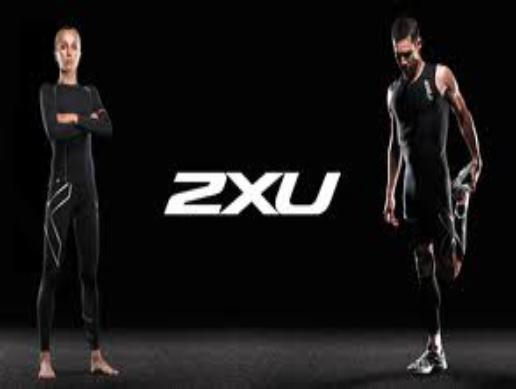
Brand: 2XU
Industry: Sports